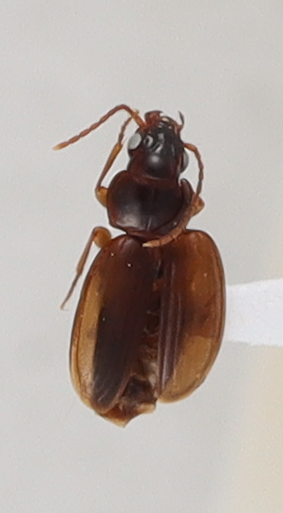
Scientific name: Trechus obtusus
Plot: 14
Trap: S
Collected: 20210908